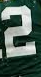
Number: 2